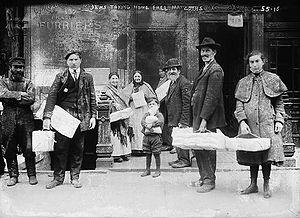
Pessa'h est l’une des trois fêtes de pèlerinage du judaïsme prescrites par la Bible hébraïque, au cours de laquelle on célèbre l’Exode hors d’Égypte et le début de la saison de la moisson de l’orge qui inaugure le cycle agricole annuel.